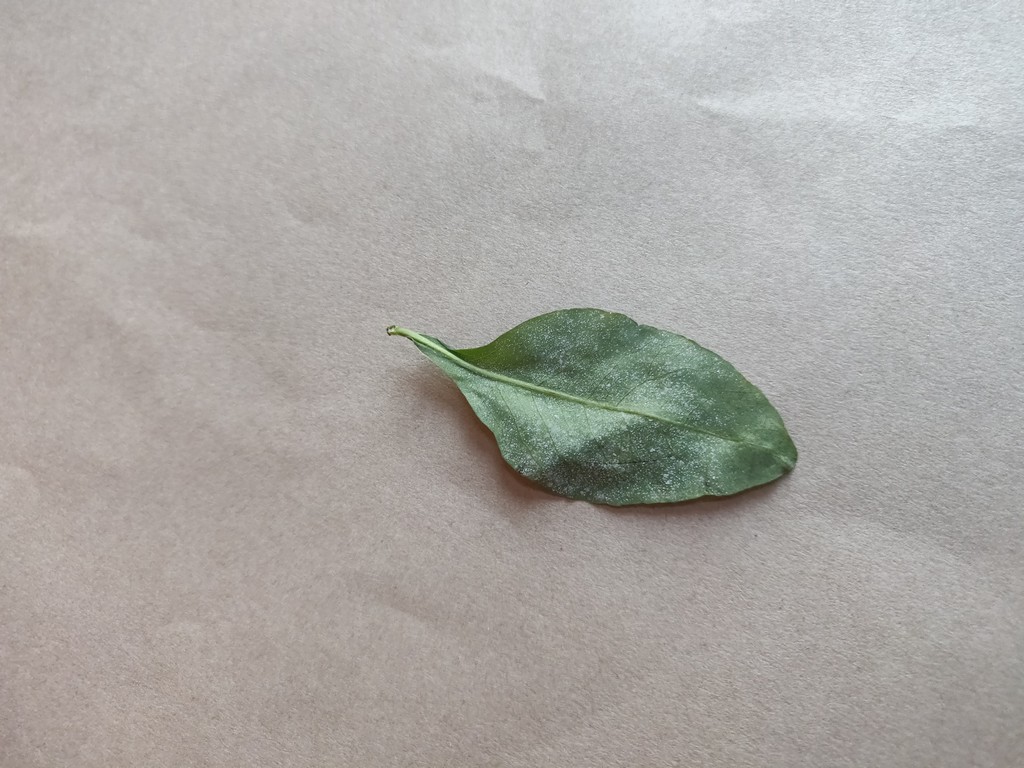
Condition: Unhealthy
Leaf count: single
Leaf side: back